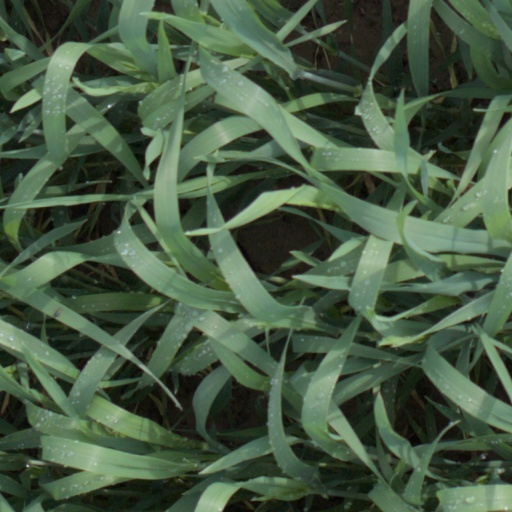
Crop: wheat